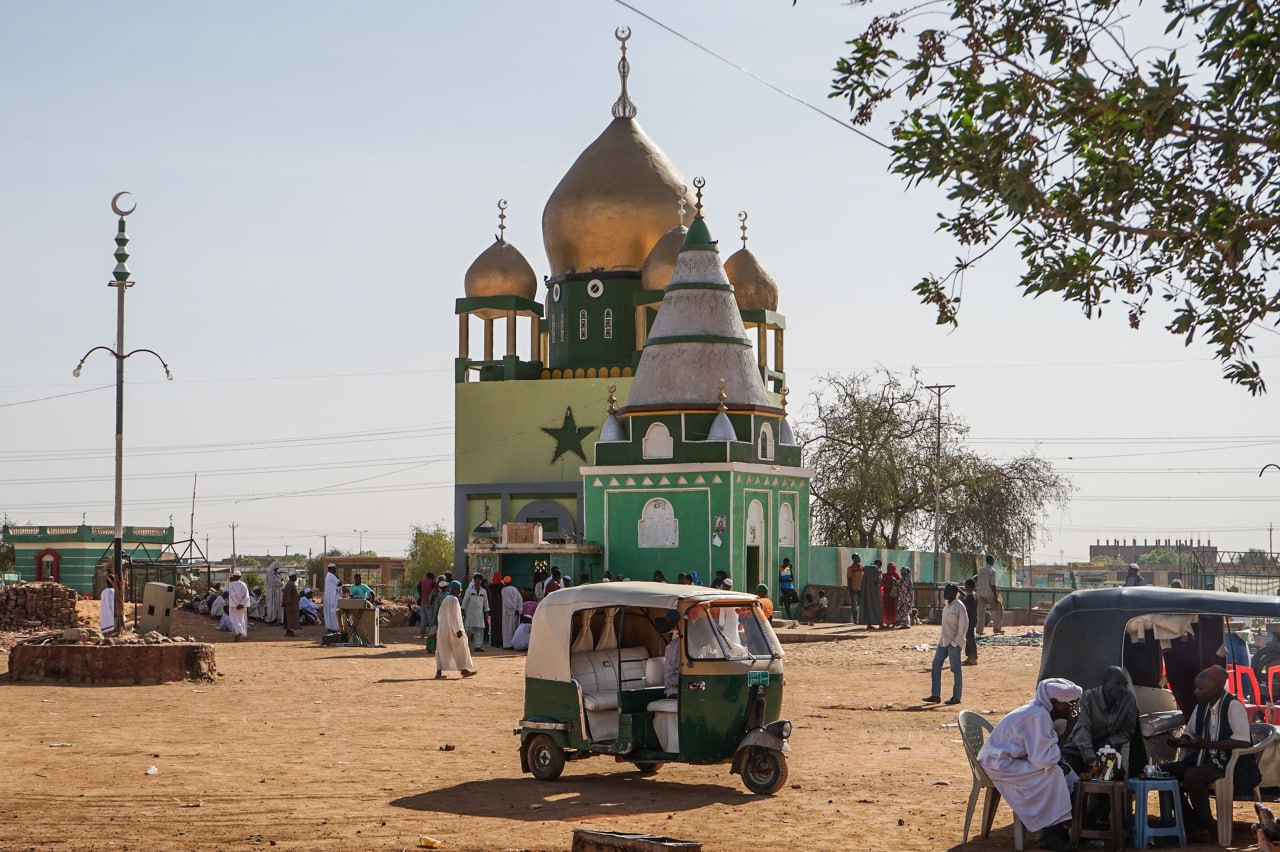
الوصف بالفصحى: عربة ثلاثية العجلات واقفة في منتصف الشارع أمام ضريح حمد النيل
الوصف بالعامية السودانية: ركشة واقفة في نص الشارع قدام ضريح حمد النيل
التصنيف: Public Spaces & Infrastructure